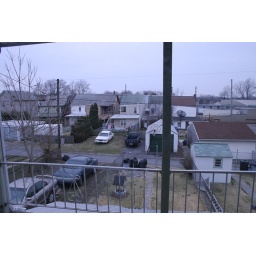
balcony in back bedroom